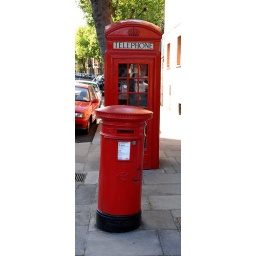
Victorian post box (letter box number W9 27) and telephone box in Castellain Road, Maida Vale, London W9.